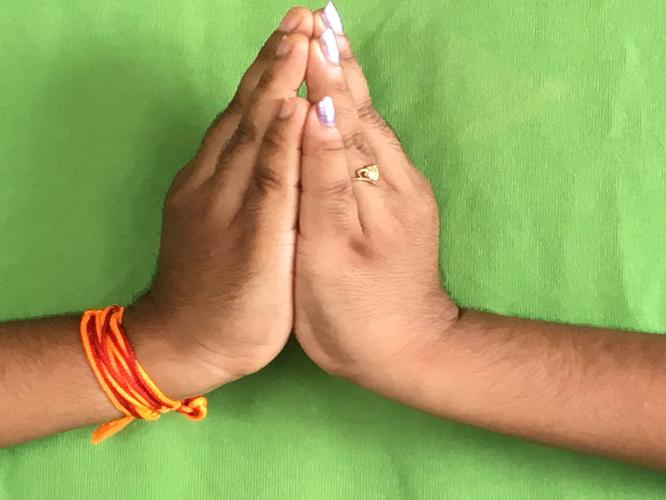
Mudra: Kapotham
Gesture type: double_hand